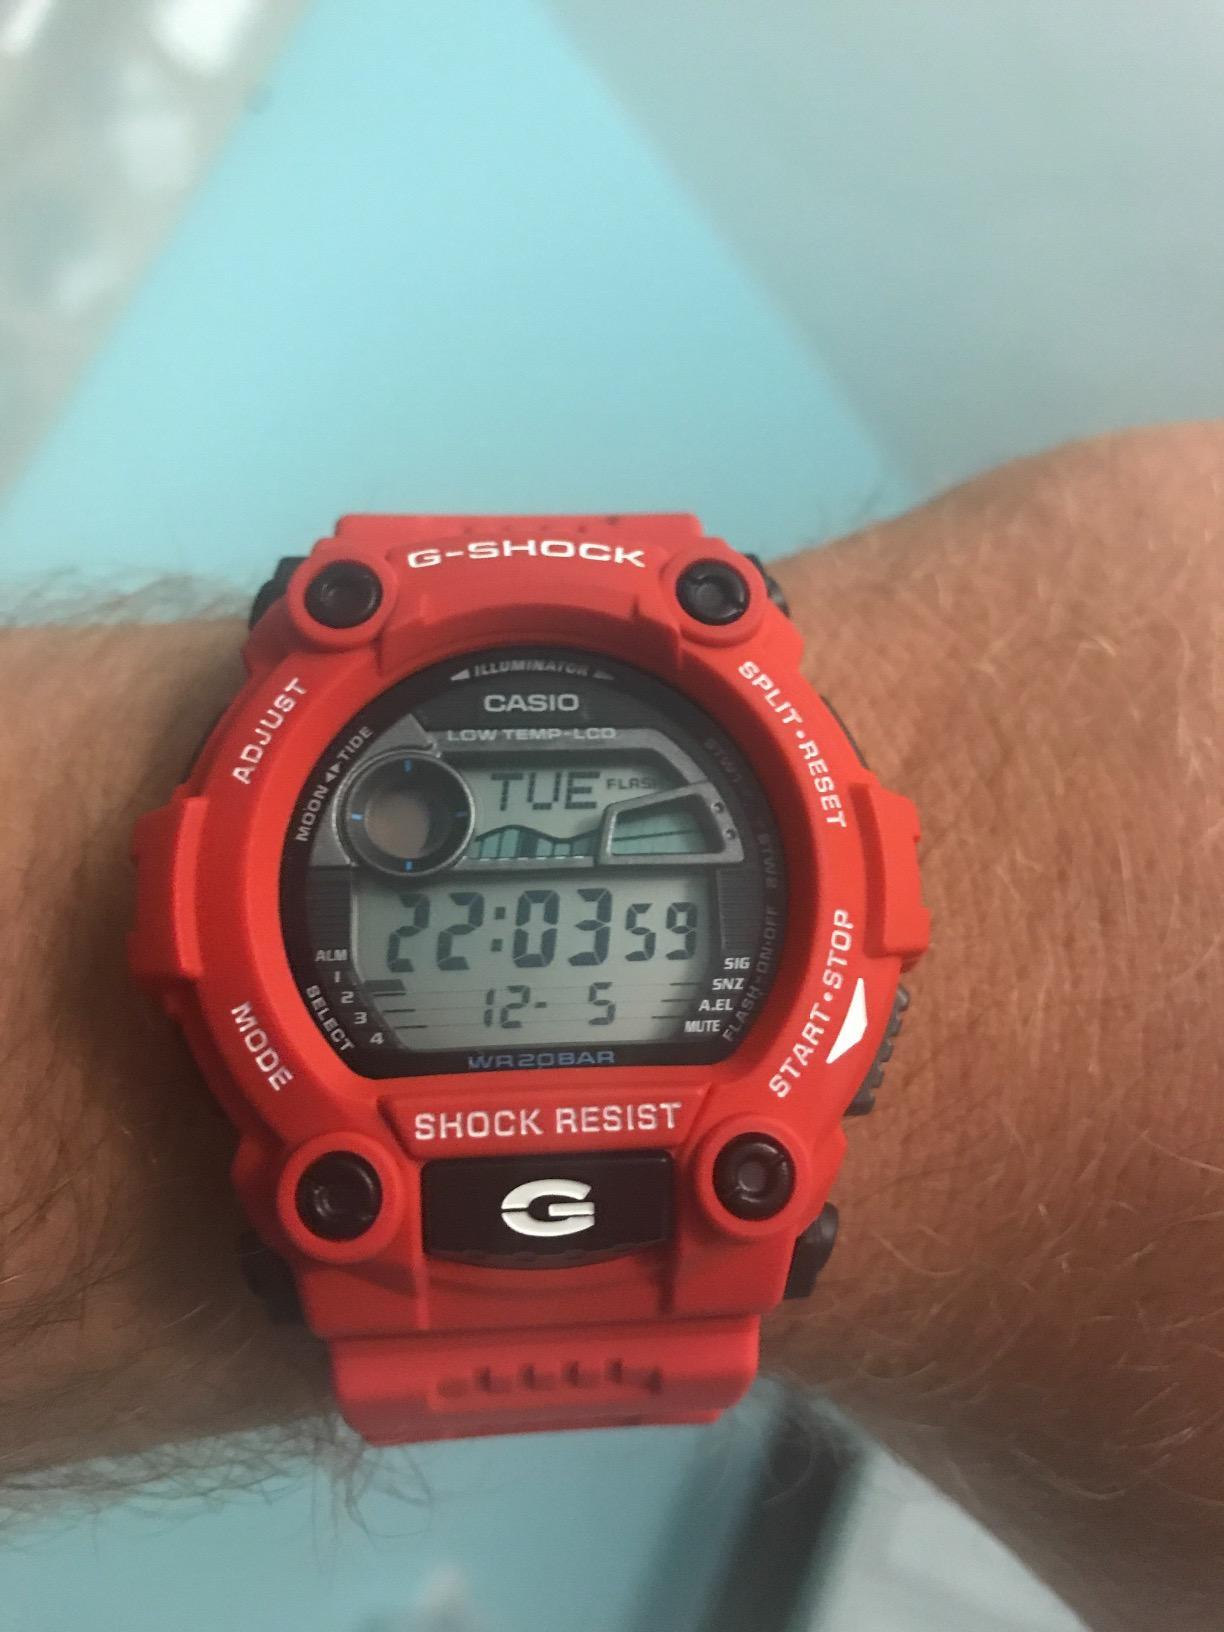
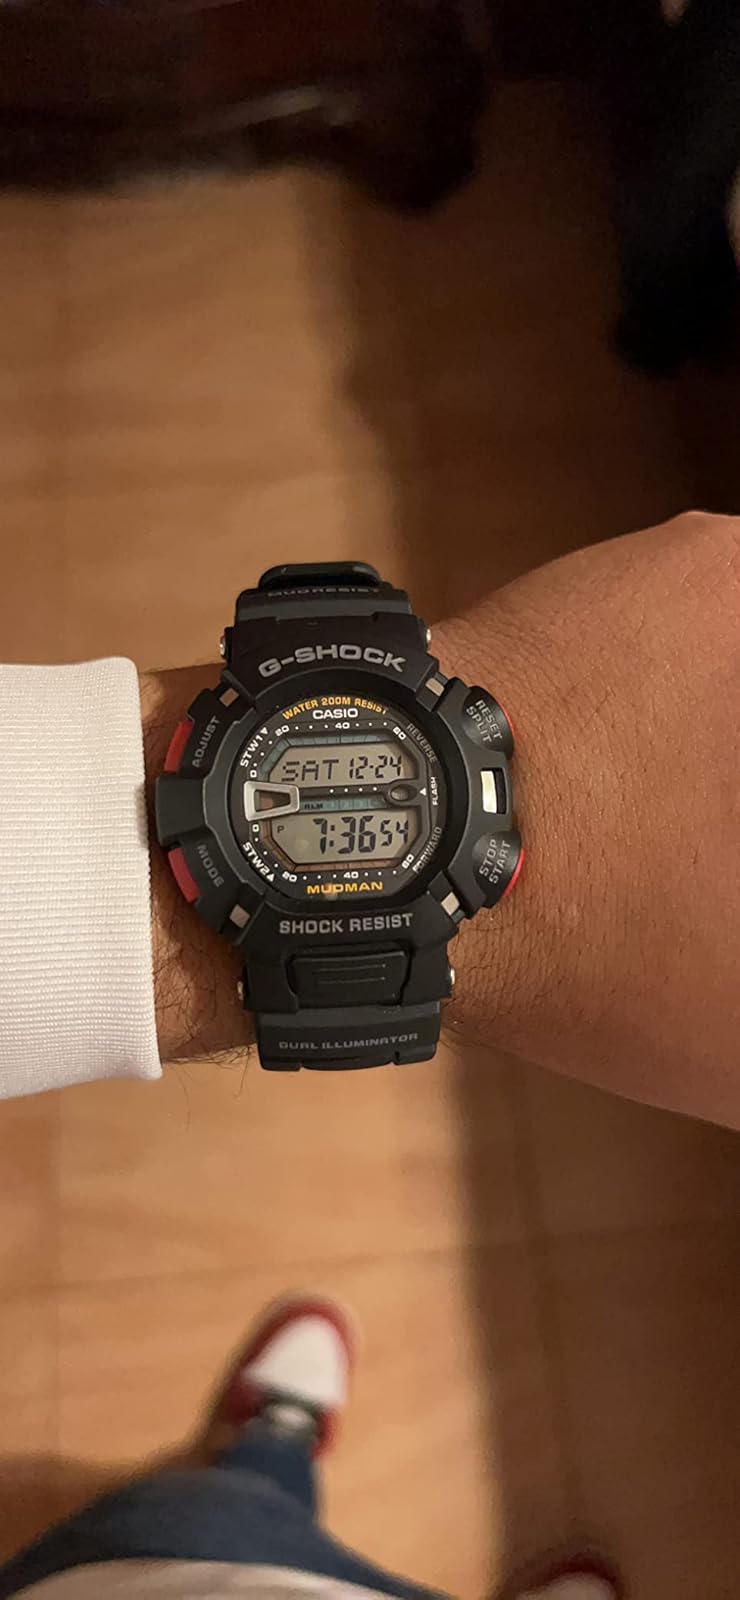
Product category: accessories_watch
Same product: no